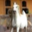
Label: horse